East Ryde

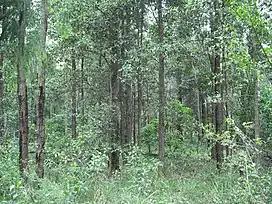
Wallumatta Nature Reserve

The whole area between the Parramatta and Lane Cove Rivers was originally known by its Aboriginal name Wallumatta. Contact with the first white settlement's bridgehead into Australia quickly devastated much of the population through epidemics of smallpox and other diseases. Their descendants live on, though their language, social system, way of life and traditions are mostly lost. The Aboriginal name survives in a local reserve, the Wallumatta Nature Reserve, located at the corner of Twin and Cressy roads. Very few remnants of Sydney Turpentine-Ironbark Forest still exist. The most substantial undisturbed area is the Wallumatta Nature Reserve in North Ryde, which is owned and managed by the National Parks and Wildlife Service. This small and critically endangered reserve, also known as the Macquarie Hospital Bushland, is one of the last remnants of the remaining 0.5% (as at 2007) of original and endangered turpentine-ironbark forests on Wianamatta shale soil in Sydney. See Sydney Turpentine-Ironbark Forest.